Shan Pui River

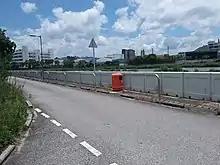
Yuen Long Industrial Estate viewed from Nam Sang Wai Road across Shan Pui River.

The Shan Pui River (also known as Yuen Long Creek) is a river in Yuen Long, New Territories, Hong Kong. It has many tributaries, most of them starting from inside Tai Lam Country Park. It passes six villages and is joined by a few more streams. After flowing through Yuen Long Town, it continues northeast into Yuen Long Industrial Estate and Nam Sang Wai. The Kam Tin River flows into it on the way. It eventually empties into the Mai Po Nature Reserve and then Deep Bay.